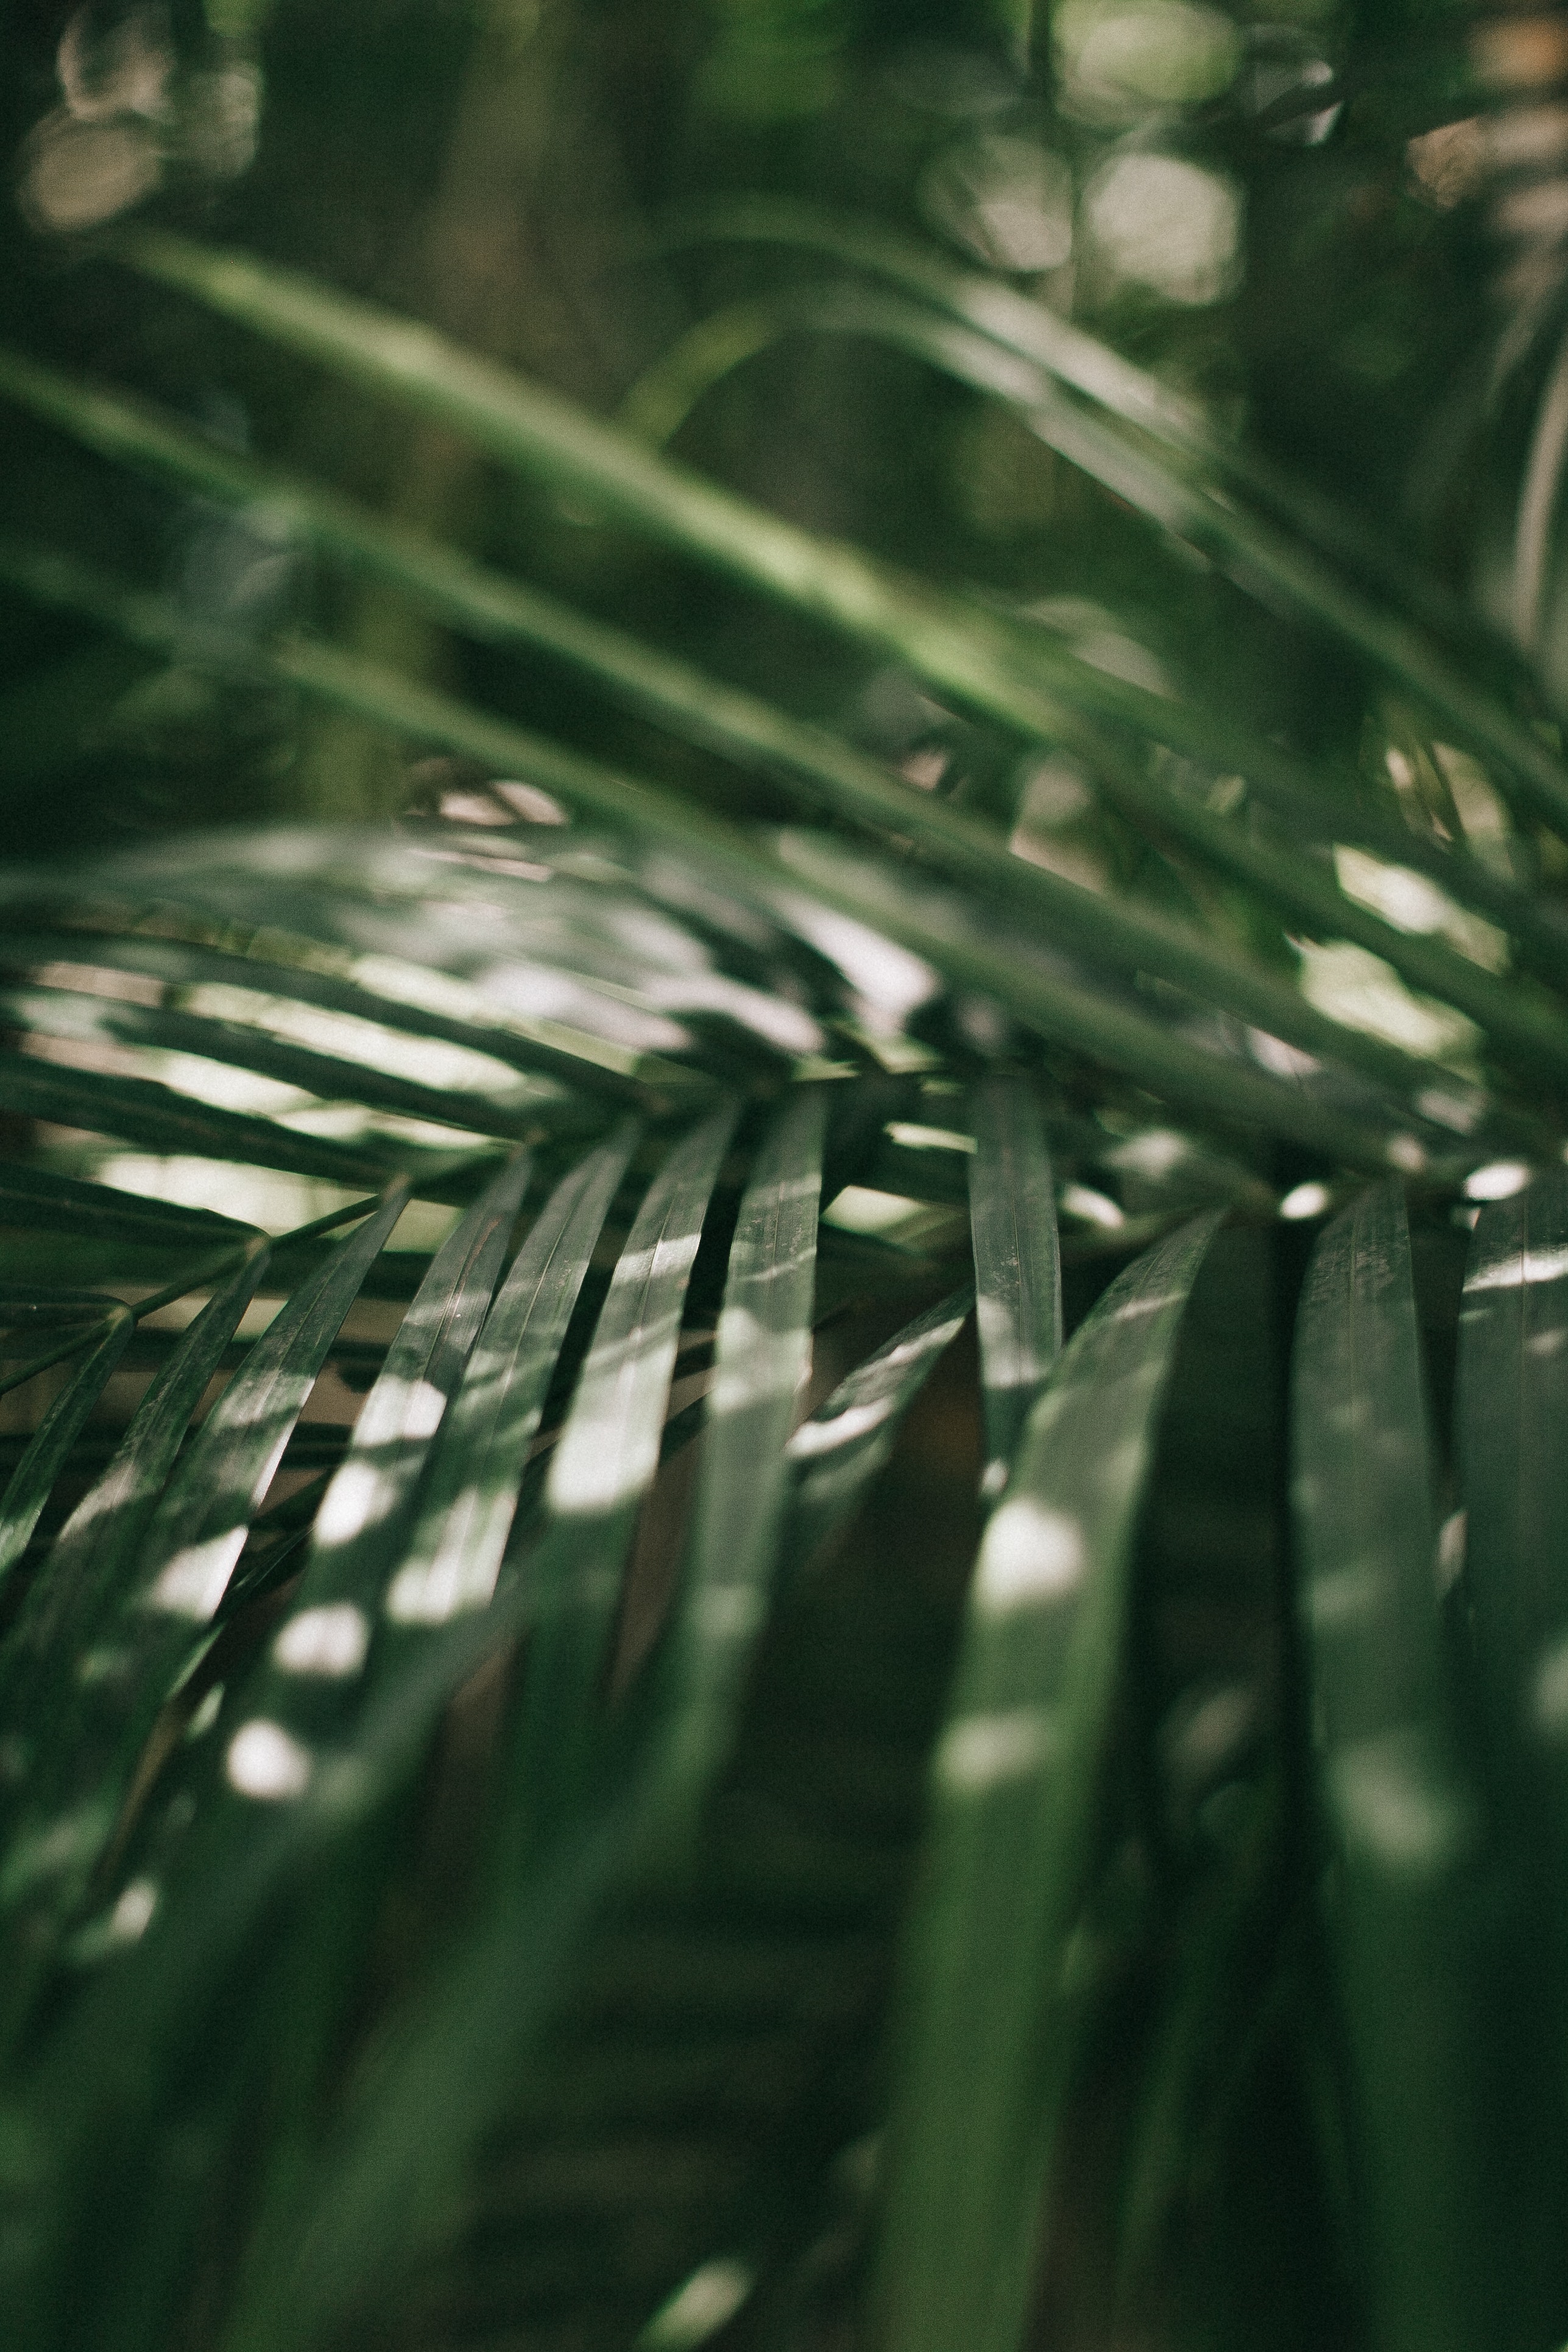
vegetation, terrestrial plant, tree, leaf, green, plant, biome, botany, woody plant, branch, arecales, palm tree, forest, evergreen, sunlight, pine, pine family, plant stem, elaeis, vascular plant